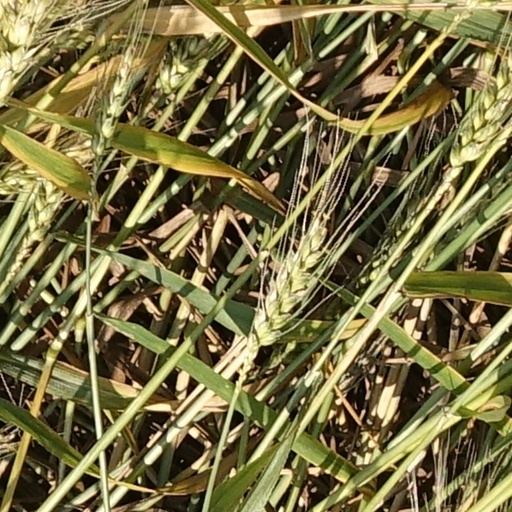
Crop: wheat